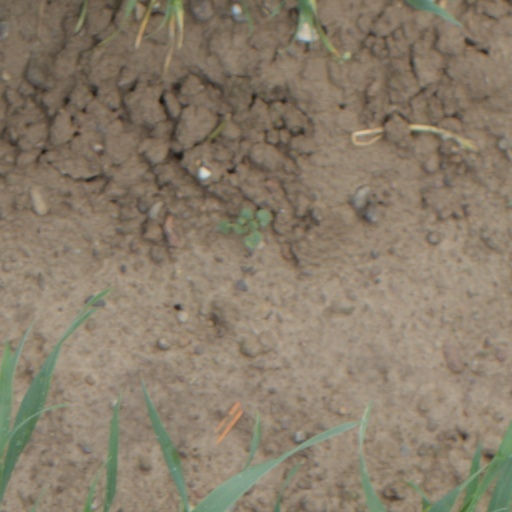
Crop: wheat